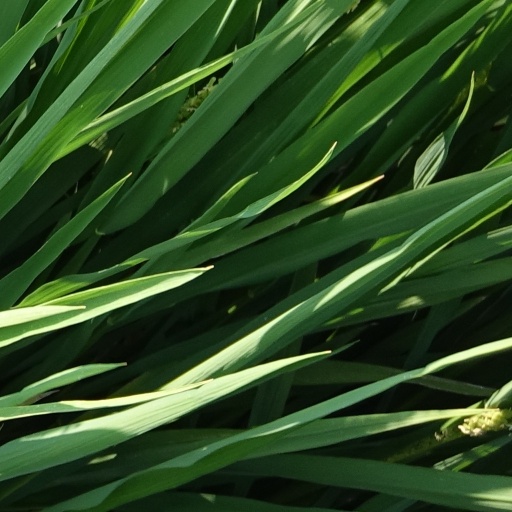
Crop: rice